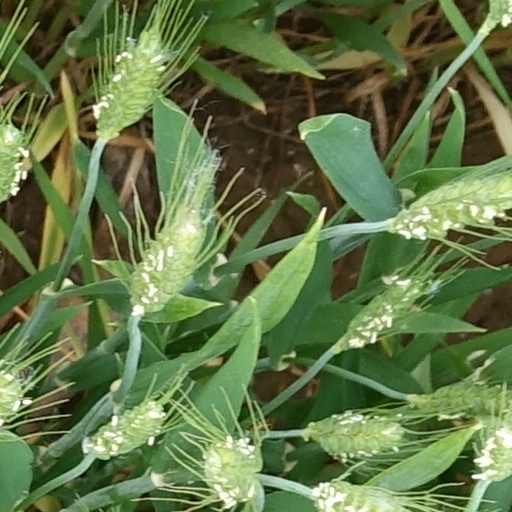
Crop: wheat